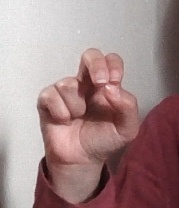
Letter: gaaf